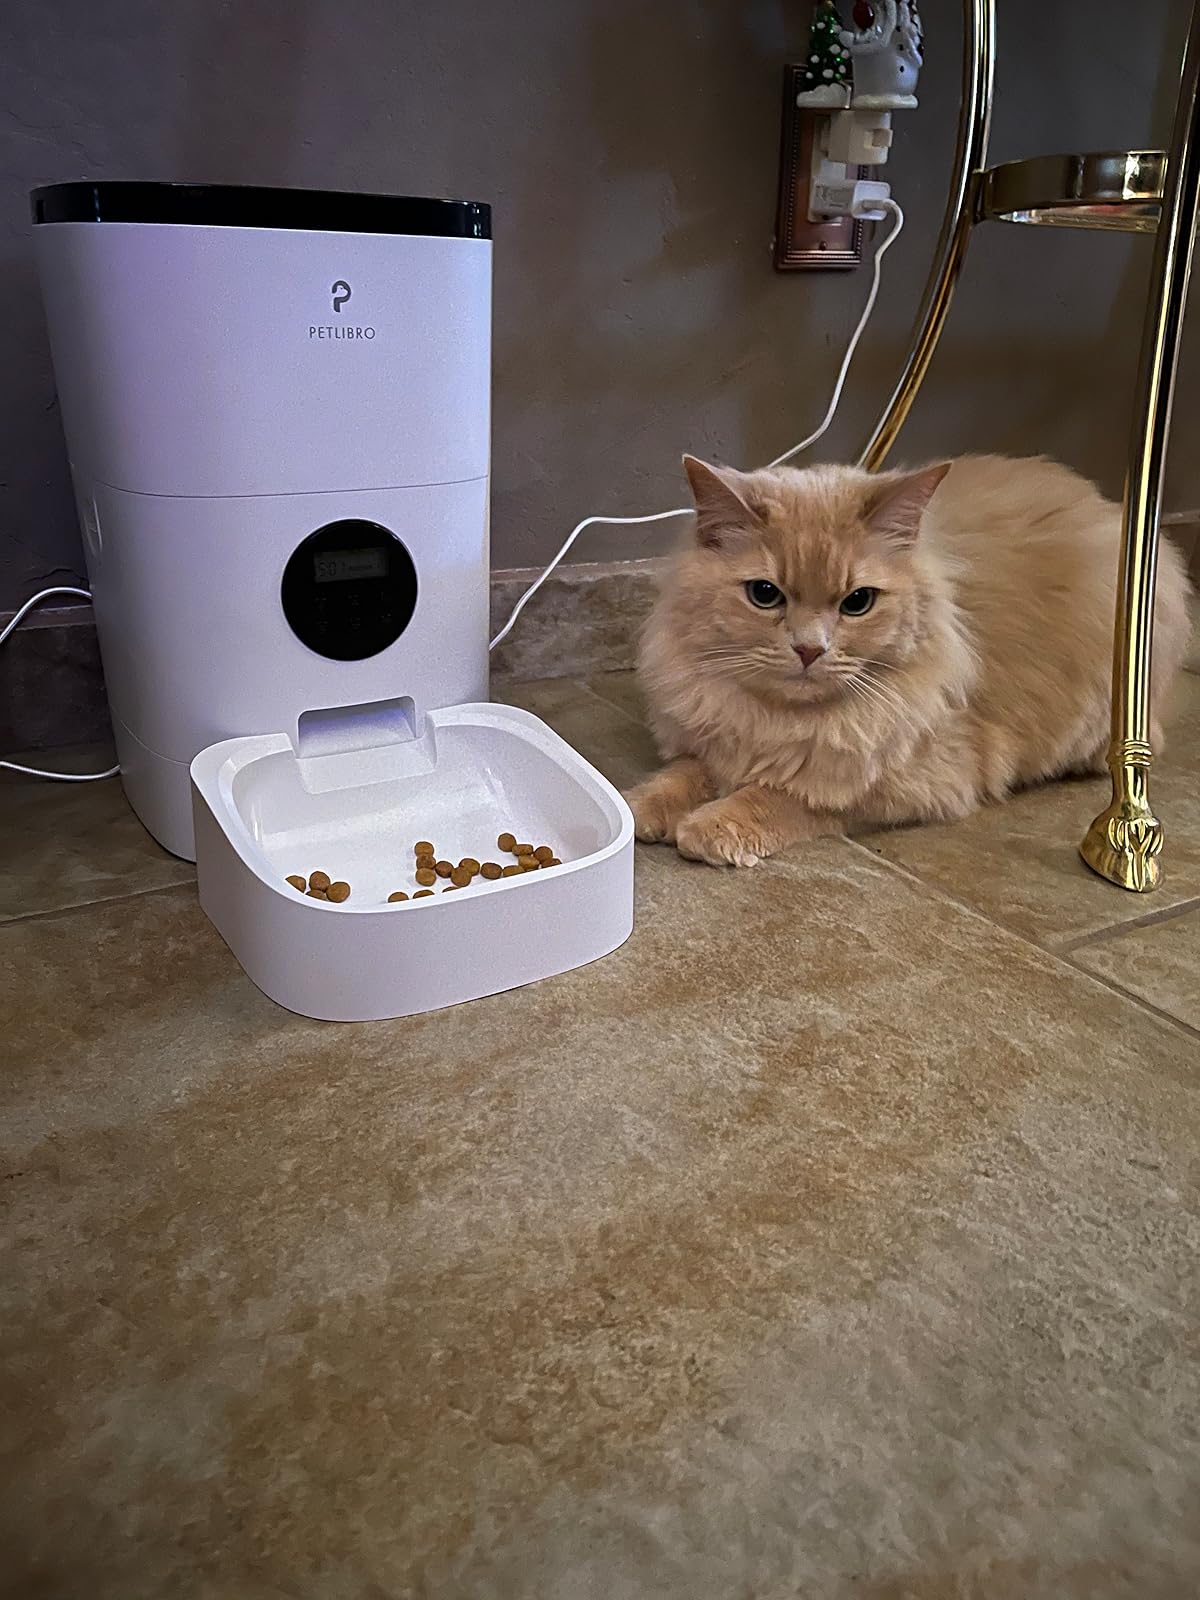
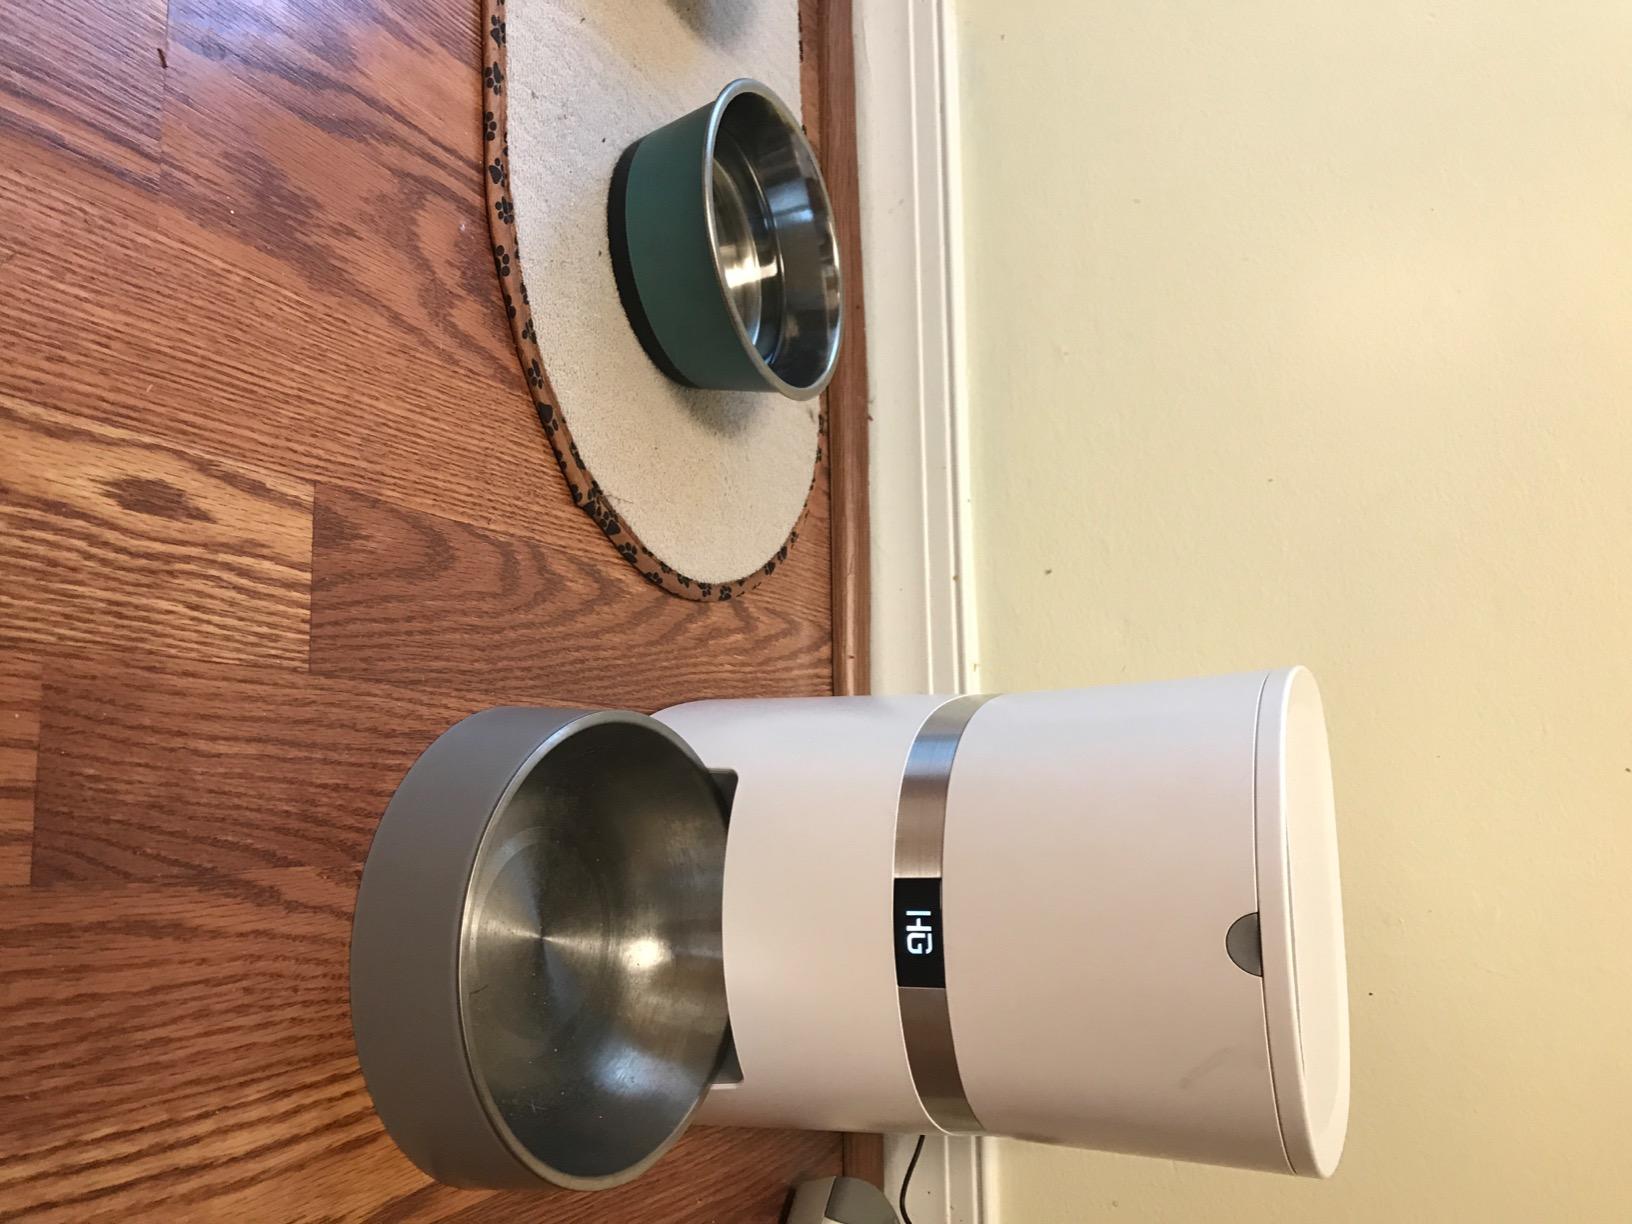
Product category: items_feeder
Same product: no